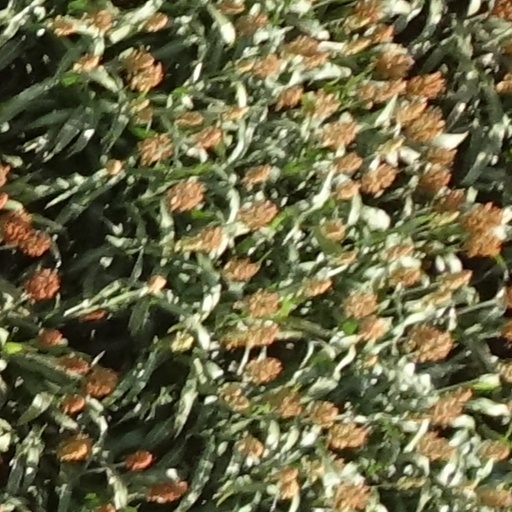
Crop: sorghum